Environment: real
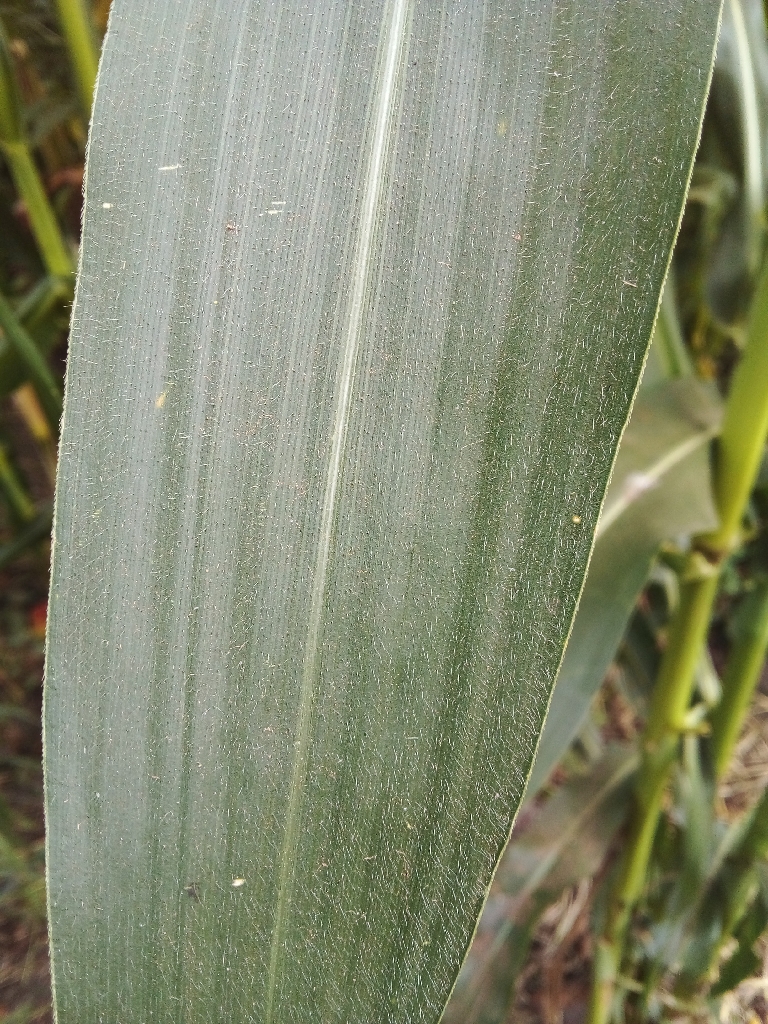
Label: healthy